Jean-François de Pérusse des Cars

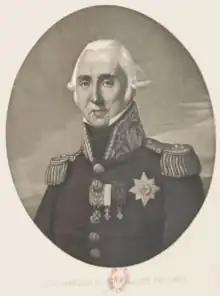

Jean-François de Pérusse des Cars (13 November 1747 – 10 November 1822) was a French nobleman who was a grandson of James FitzJames, 1st Duke of Berwick, the illegitimate son of King James II of England.